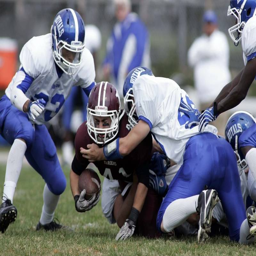
week - images from the football game .